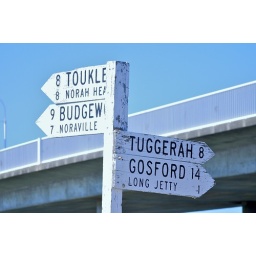
This sign post is actually standing in Tuggerah Lake just next to The Entrance bridge and next to the Boat shed